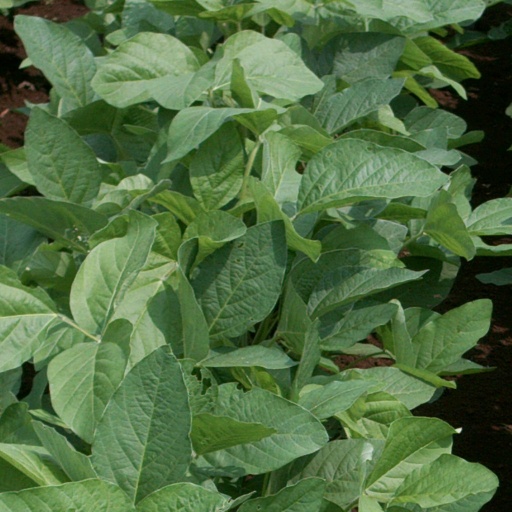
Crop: soybean